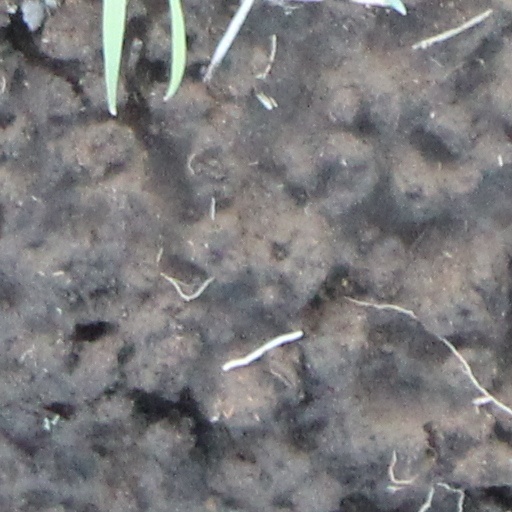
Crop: wheat